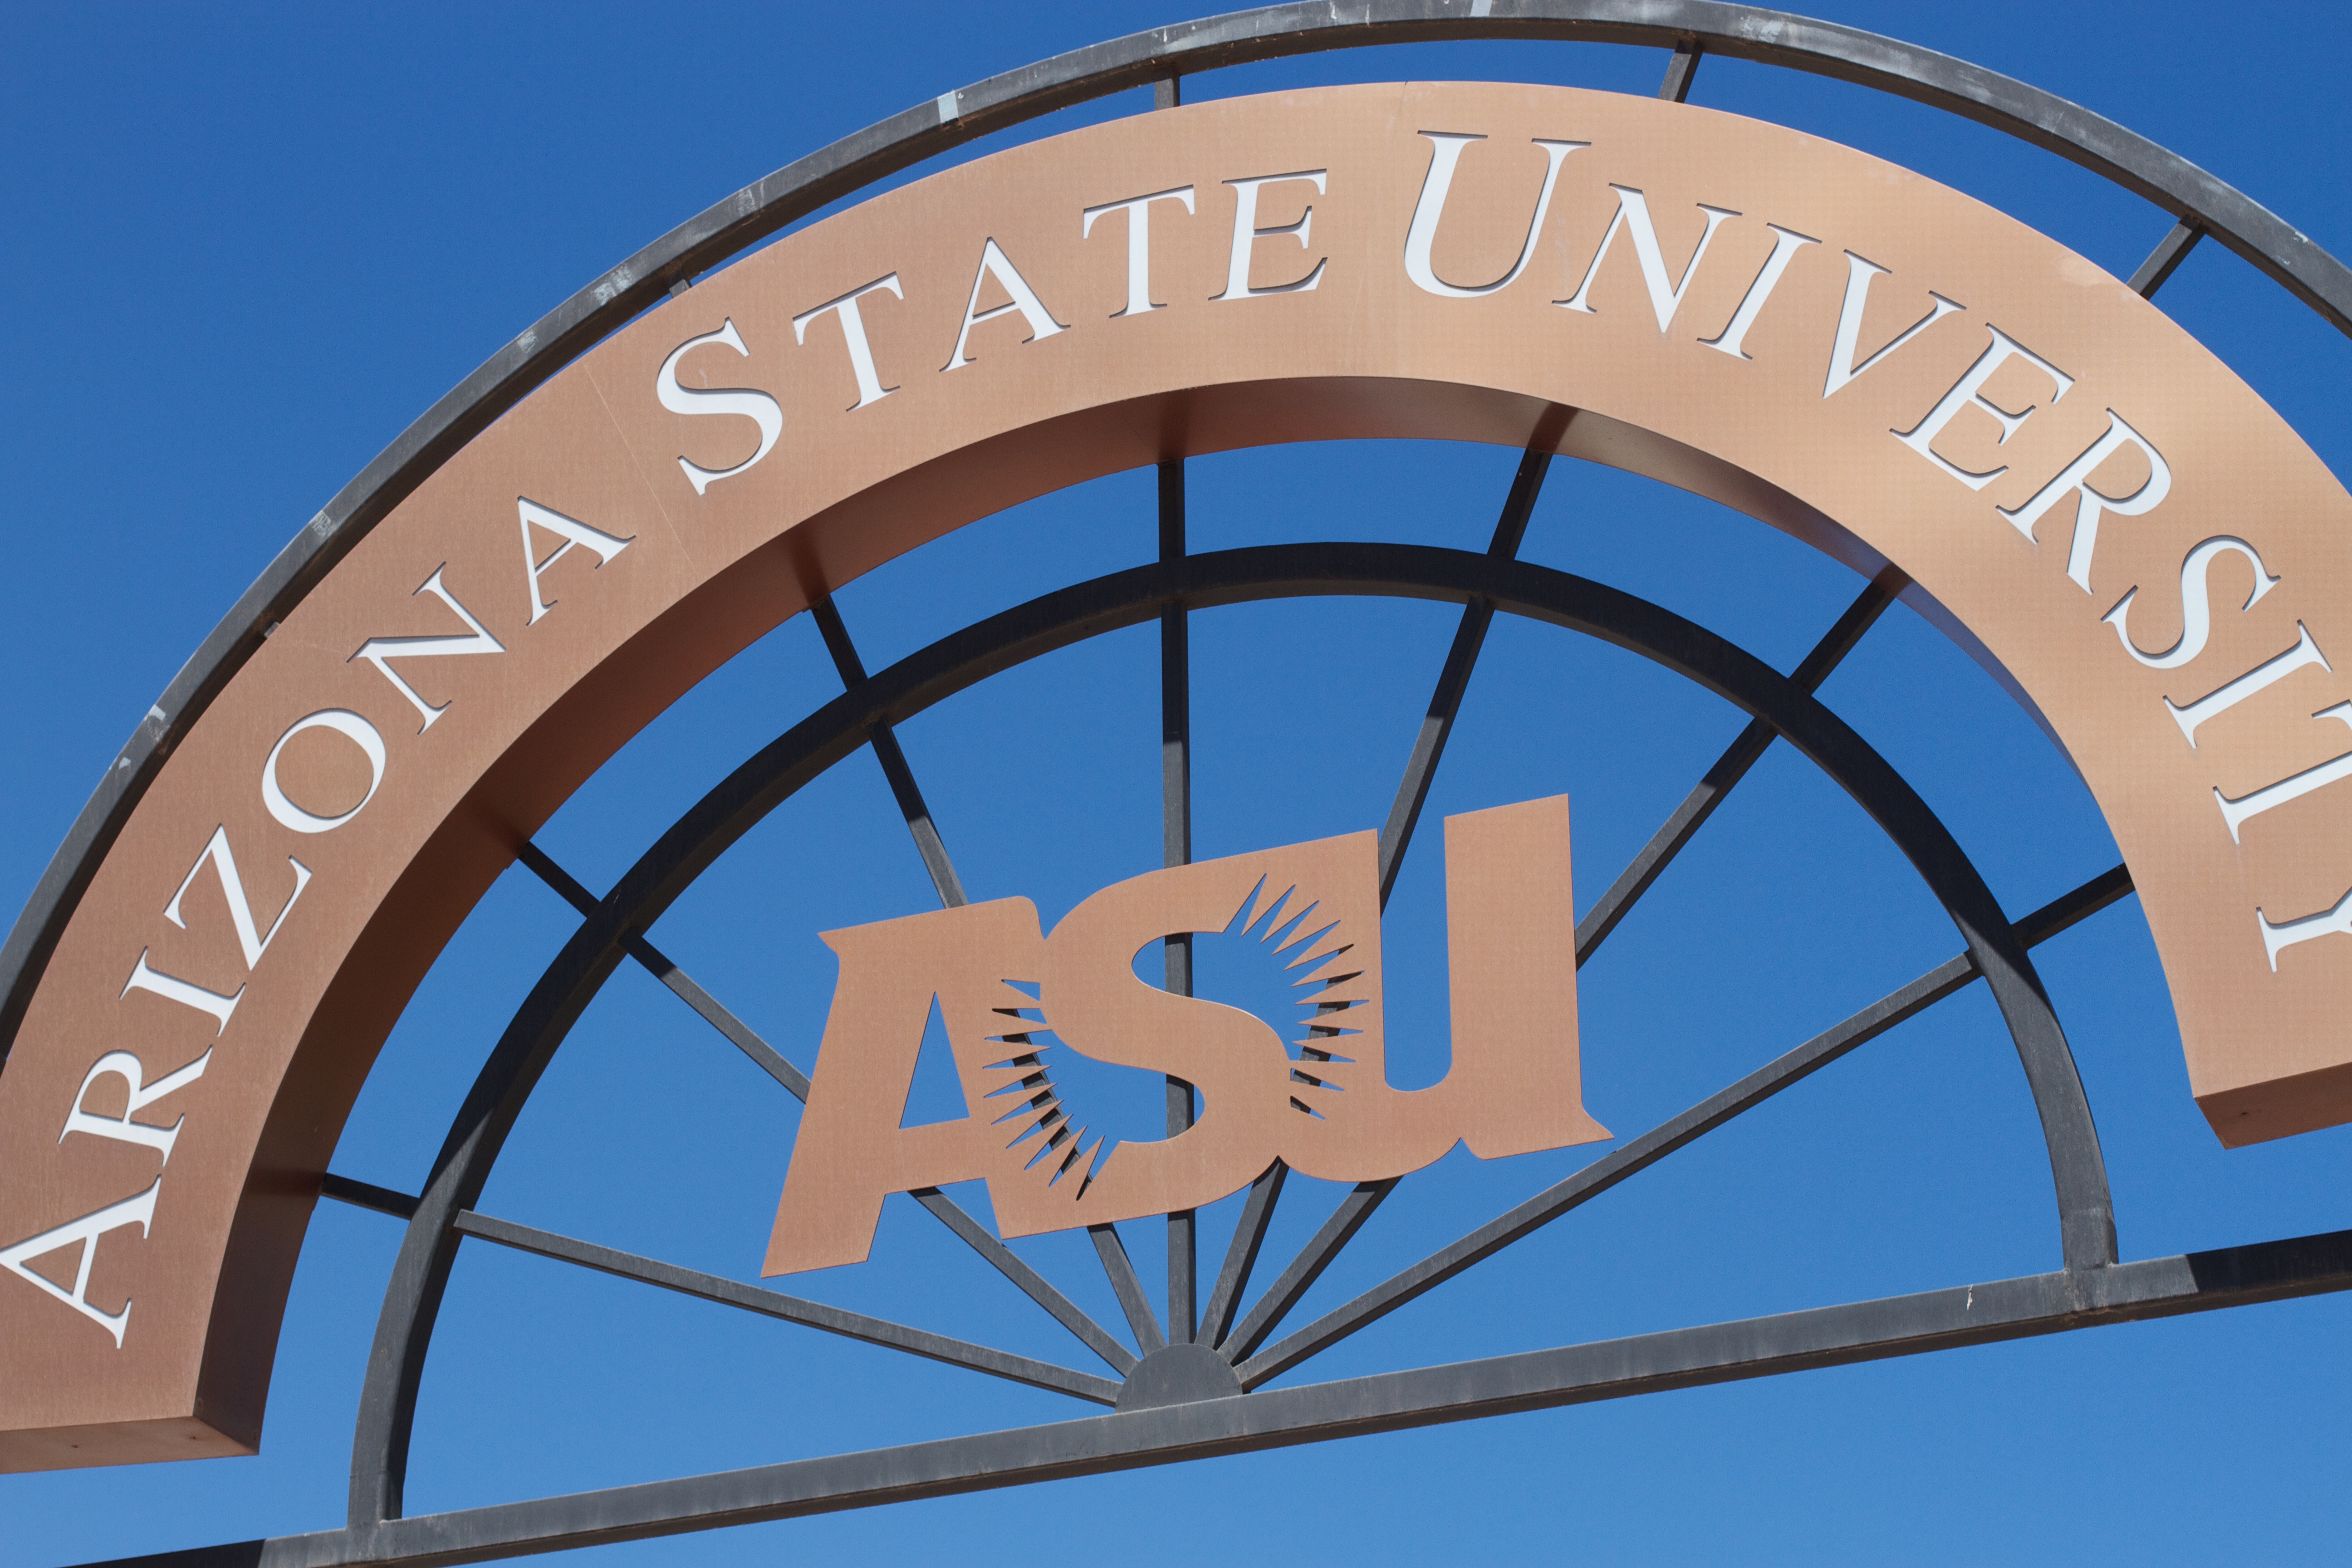
sign, arch, blue, signage